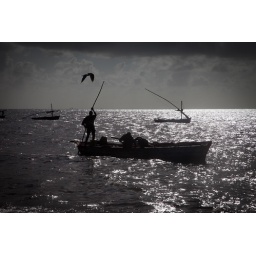
A man on a boat as a silhouette. Miramar beach in Maputo. Maputo, Mozambique, 04/02/2011.